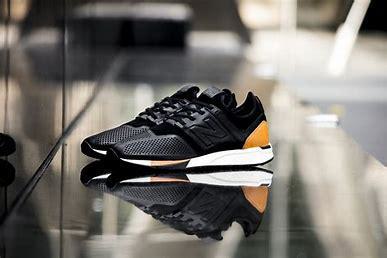
Brand: New
Model: Balance 247